1986 Kalamata earthquake

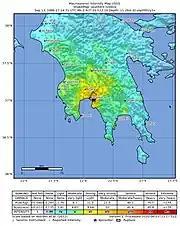
A strong ground motion map illustrating seismic intensity

Other structures such as bridges and industrial facilities sustained little damage or were unaffected. At Elaiochori, located from Kalamata, at least 70 percent of its buildings were destroyed, leaving only 120 intact. Heavy damage also occurred in the villages of Verga, Poliani, Aris, Artemisia and Nedousa.